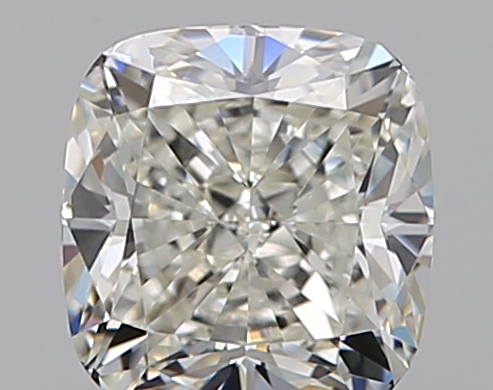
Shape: cushion
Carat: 0.53
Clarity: VS1
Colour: J
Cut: EX
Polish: EX
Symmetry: EX
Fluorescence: N
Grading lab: GIA
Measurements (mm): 4.61 x 4.39 x 3.04